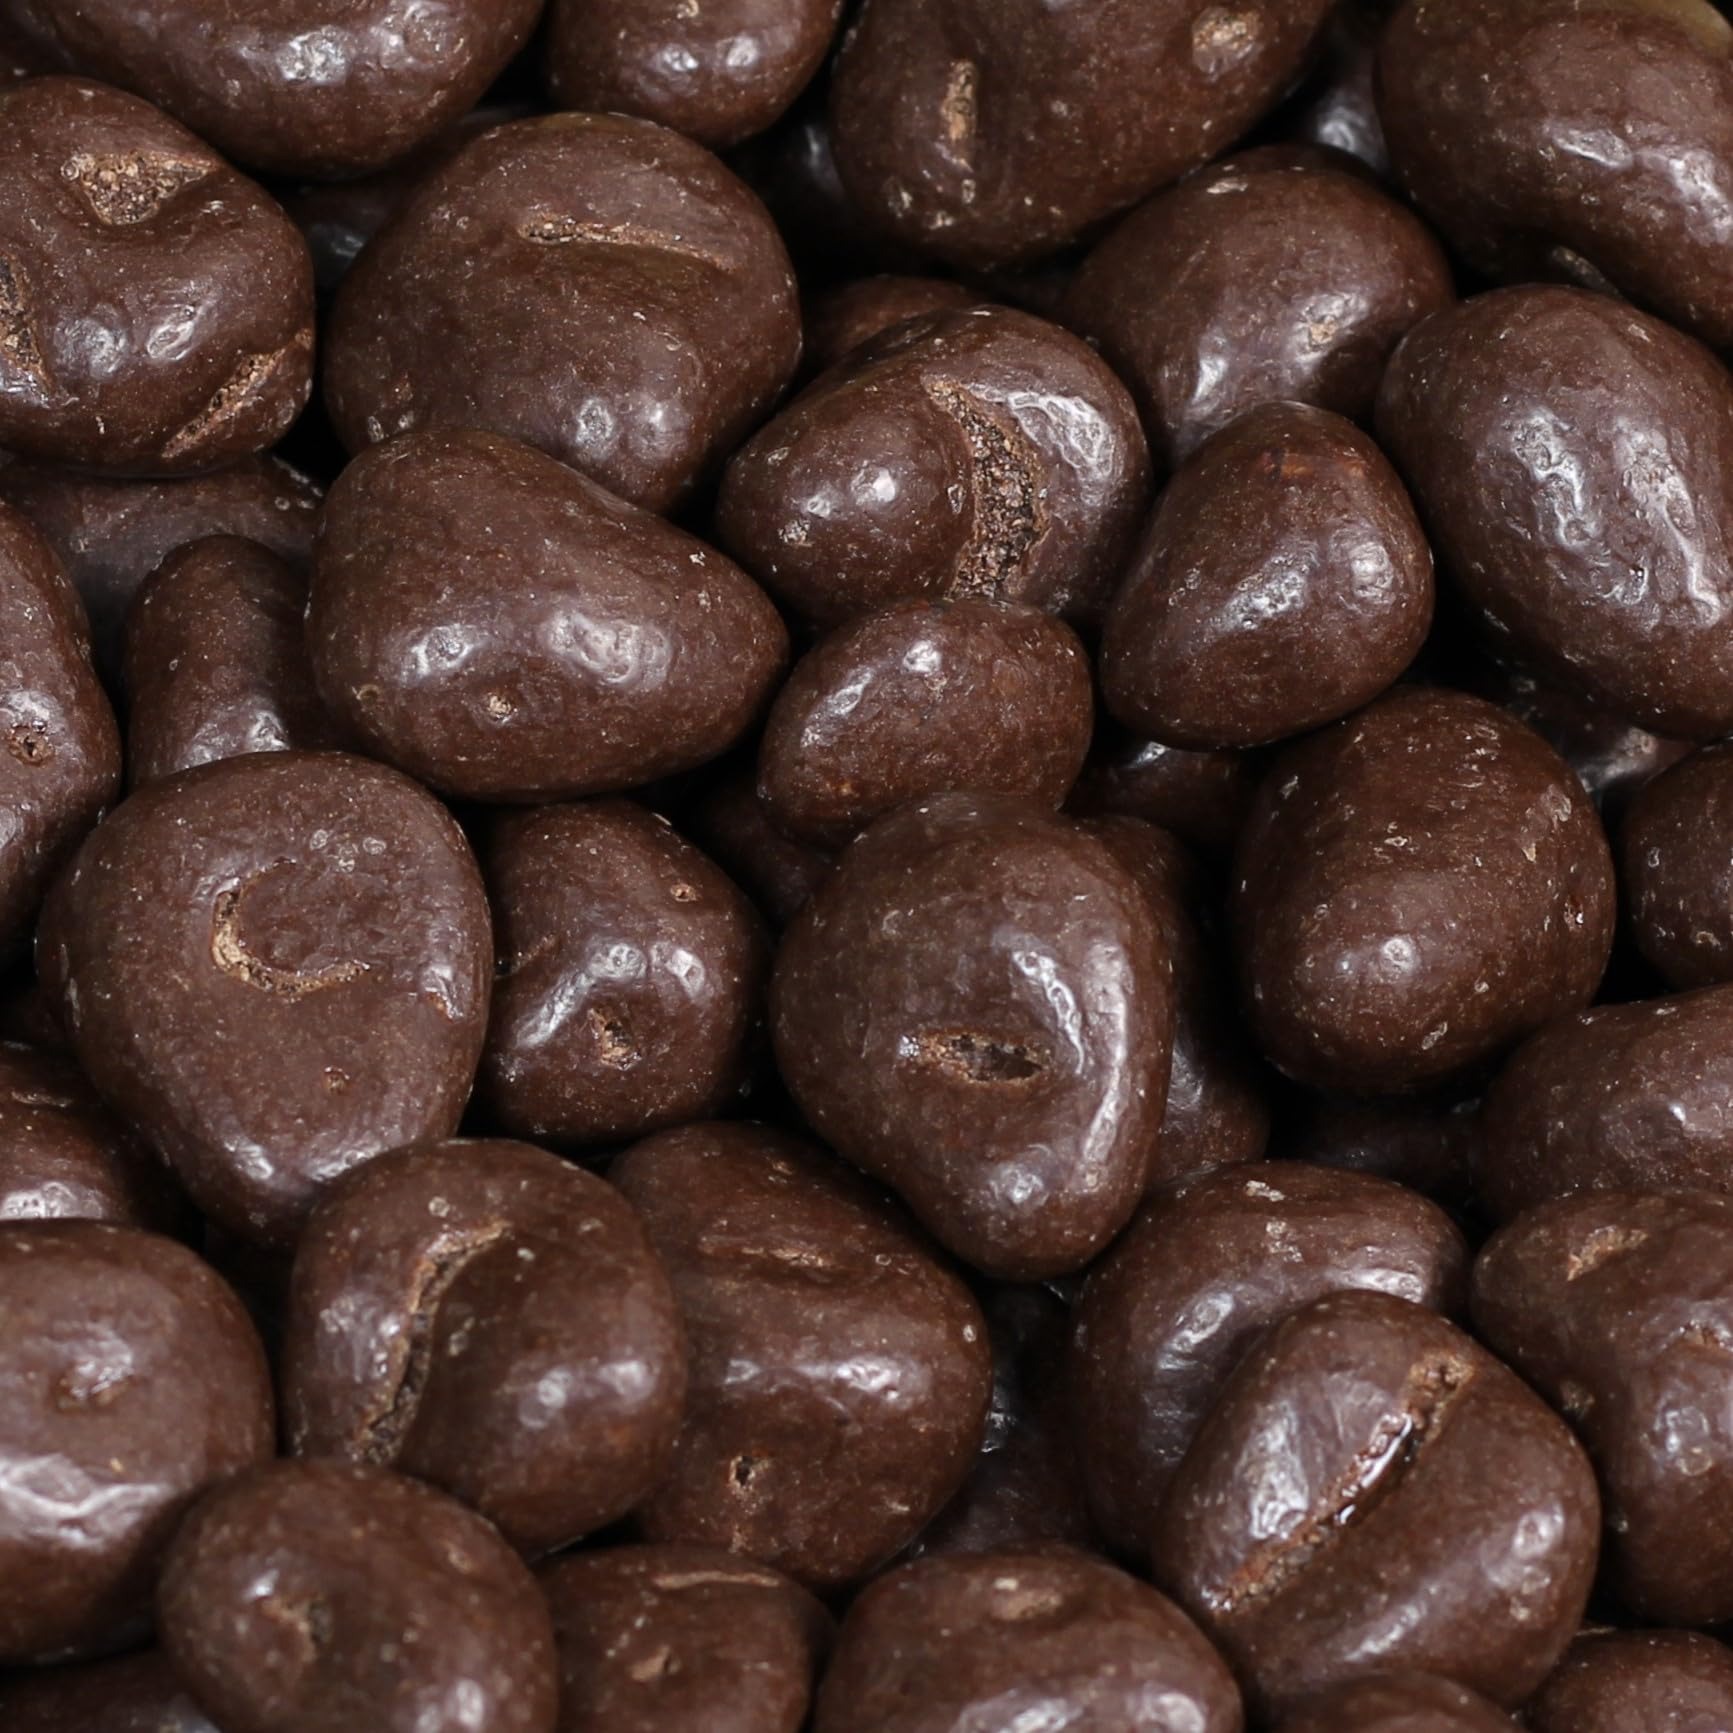
Item Name: Milk Chocolate Covered Dried Strawberries by It's Delish, 10 Lbs Bulk Bag | Gourmet Dairy Chocolate Covered Strawberry Fruit Snacks Bulk Chocolate Candy | Dairy, Kosher
Bullet Point 1: YUMMY CHOCOLATE + SWEETENED STRAWBERRIES: Indulge in the rich and decadent flavors of milk chocolate dipped and coated dried strawberries!
Bullet Point 2: CREAMY & FRUITY: Savor the perfect blend of sweet, creamy, and fruity flavors with our dairy chocolate-covered dried strawberries. Indulge in the delightful balance of creamy sweetness and a satisfying taste in every bite. YUM!
Bullet Point 3: BULK CANDY FRUITS: Get a bag filled with delicious chocolate-covered strawberries to satisfy your cravings, enough for a family party, office events, and daily midnight snacking and after dinner treats.
Bullet Point 4: REAL CHOCOLATE & A REAL STRAWBERRY: Experience the perfect balance of creamy sweetness and chewyness in every bite of this chocolate-covered dried strawberry goodness.
Bullet Point 5: KOSHER & MADE IN THE USA: These treats are Kosher OU-D. Cholov Yisroel, made and packaged in our North Hollywood, California factory, ensuring quality and a freshness, and shipped to you direct!
Product Description: <b> Milk Chocolate Covered Dried Strawberries by It's Delish, 10 lbs bulk bag</b><p><p>Indulge in the irresistible combination of Milk chocolate and Dried Strawberries with It's Delish Chocolate Covered Strawberries. Each bite offers a burst of rich and creamy Milk chocolate. This Jumbo Container is filled to the brim with these delectable candy-dried fruits, providing you with plenty to share or enjoy all to yourself. Whether you're looking for a satisfying snack or a delightful treat to satisfy your sweet tooth, these chocolate-covered Strawberries are sure to hit the spot. <p><p>Different then traditional chocolate covered fresh strawberries, these are made with sweetened dried strawberries to ensure freshness, and are made like chocolate covered nuts, but with a real dry yet tasty strawberry center! These treats are crafted with precision using kosher dairy in our North Hollywood, California factory, guaranteeing the highest quality and freshness. Try all our flavors and dried fruit varieties including Red Chocolate Cherries, Milk Chocolate Peanuts, Chocolate Cherries Medley and White Chocolate Covered Blueberries. Stock up and enjoy!<p></p><b>About It's Delish!</b> <p></p>It's Delish was established in 1992 and is located in North Hollywood, California. It's Delish is a food manufacturer and distributor who produces over 500 gourmet food products including licorice, sour belts, taffies, caramels, Jordan almonds, chocolates, nuts, fruits, trail mixes, spices, and the spice blends. It's Delish also produces organics and all natural products. We give you the opportunity to order from the factory direct!<p></p>It’s Delish! prides itself on the four pillars that are at the foundation of everything we do.<p></p>Innovation Quality Value Service
Value: 16.0
Unit: Ounce

Price: 149.99